Deformation (engineering)

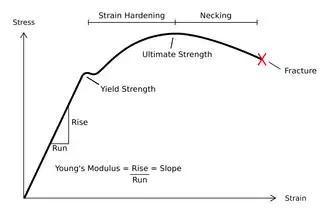
Typical stress vs. strain diagram indicating the various stages of deformation.

The study of temporary or elastic deformation in the case of engineering strain is applied to materials used in mechanical and structural engineering, such as concrete and steel, which are subjected to very small deformations. Engineering strain is modeled by infinitesimal strain theory, also called "small strain theory", "small deformation theory", "small displacement theory", or "small displacement-gradient theory" where strains and rotations are both small.